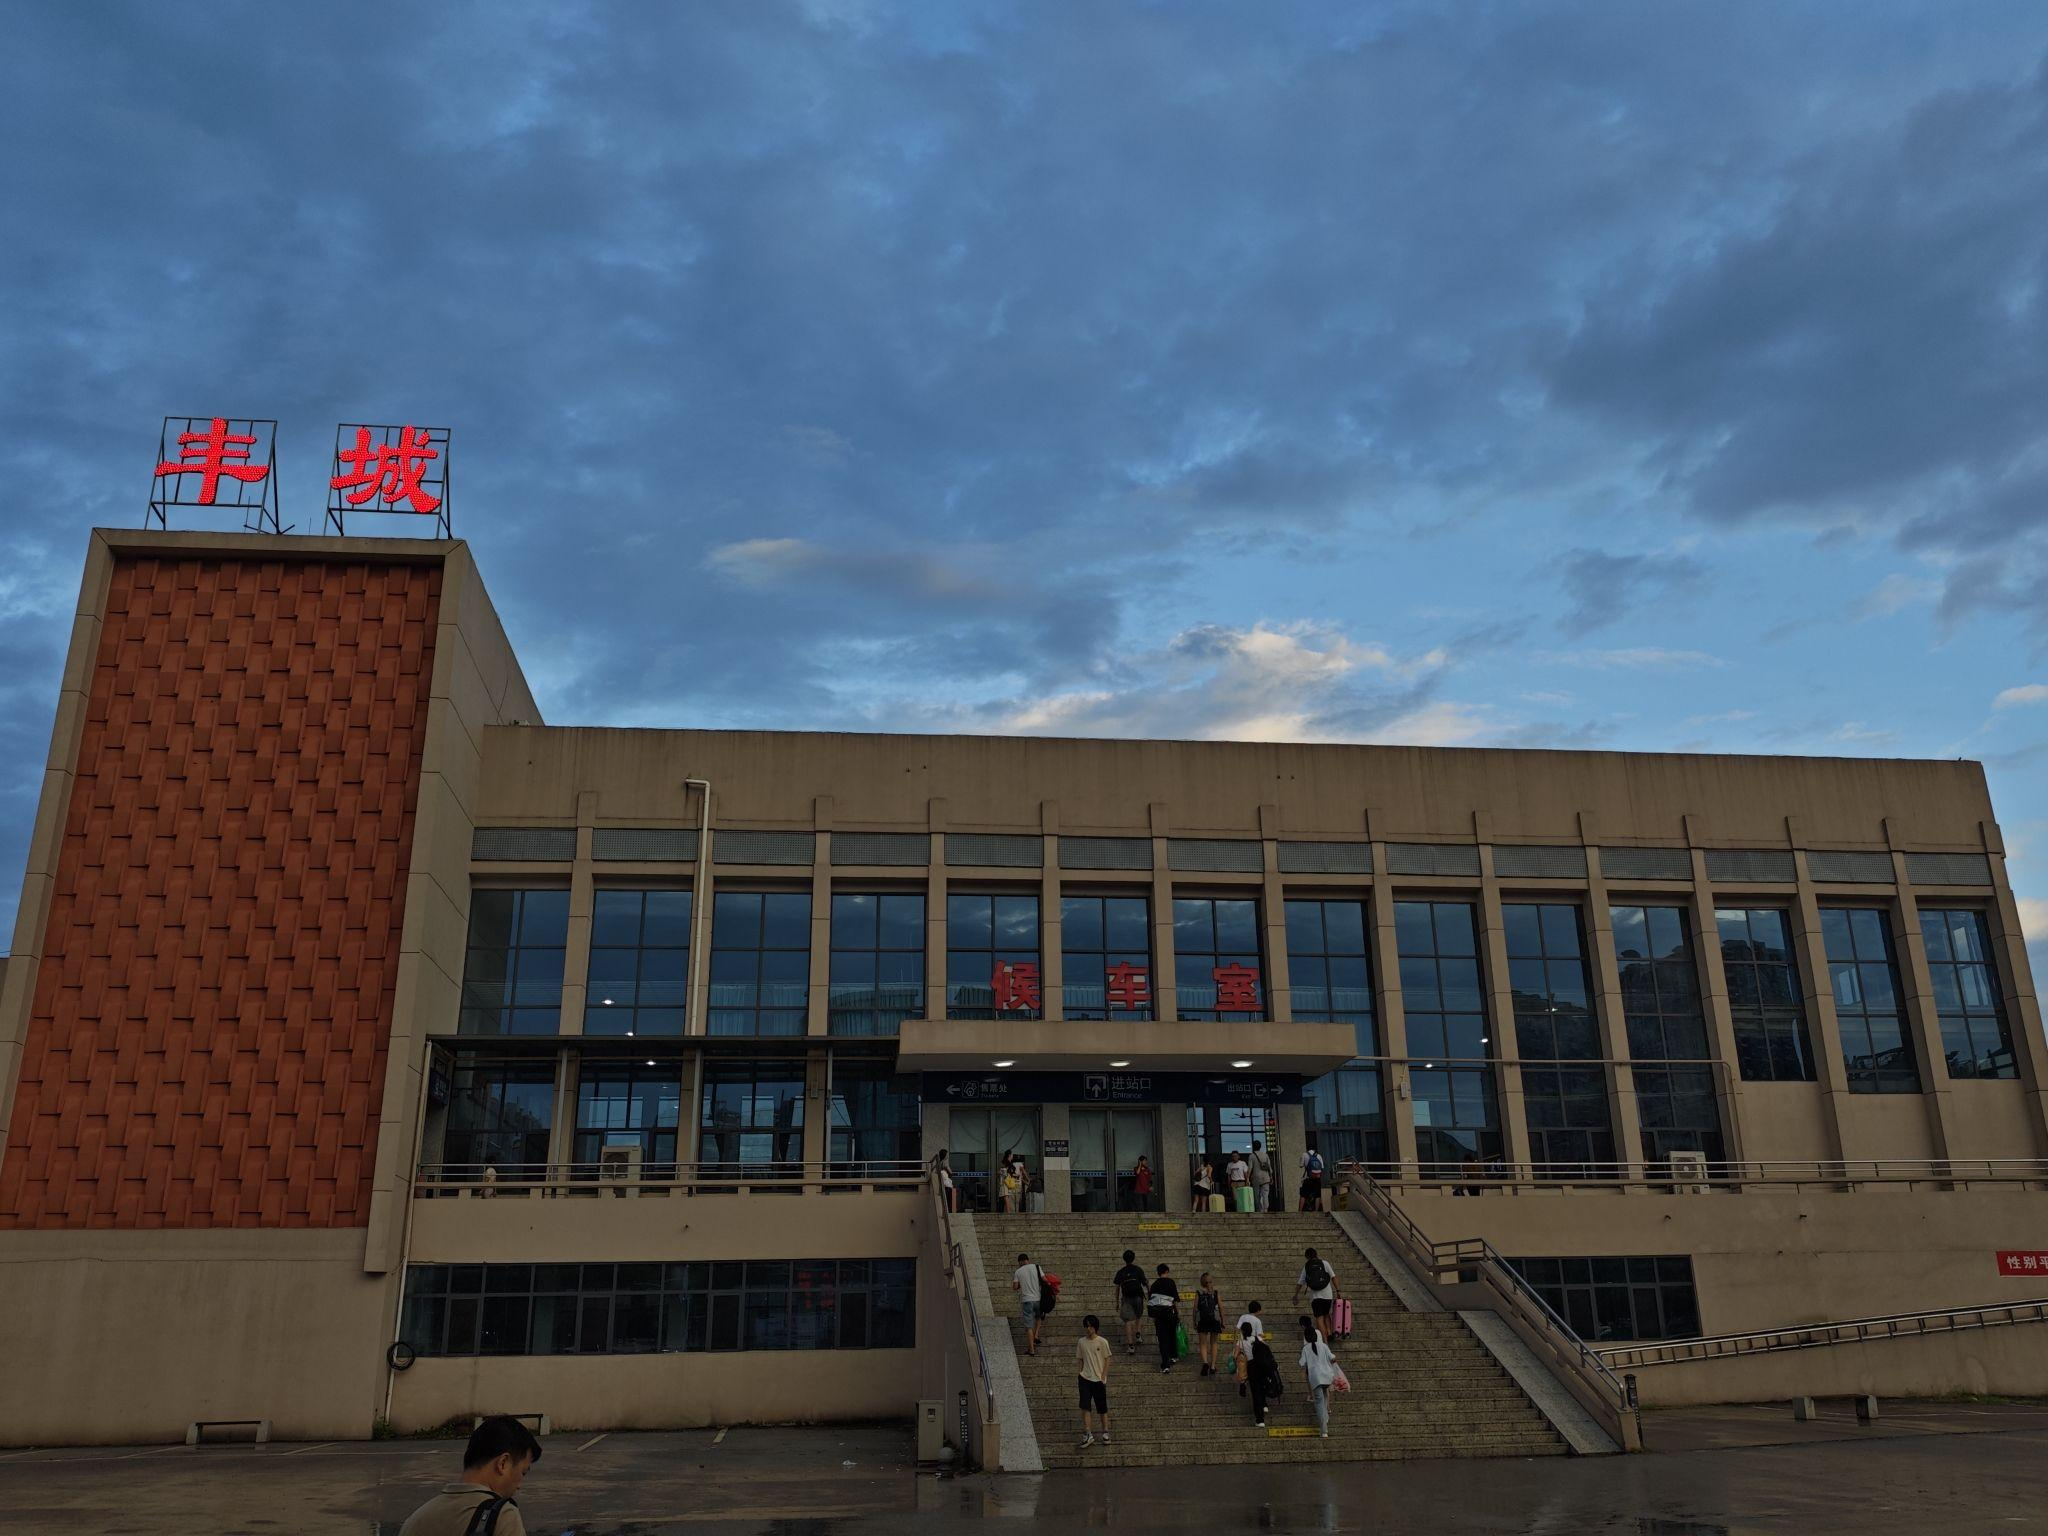
地标名称：丰城站
所在城市：宜春市·丰城市